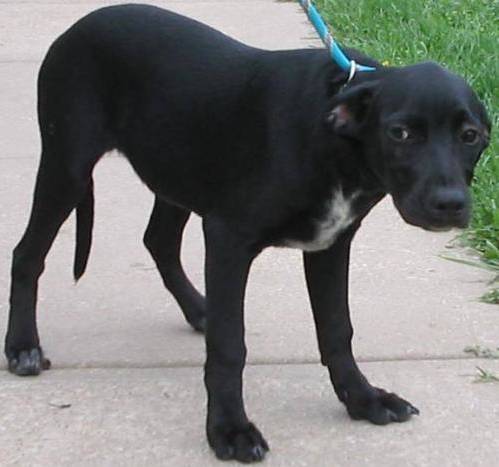
Label: dog